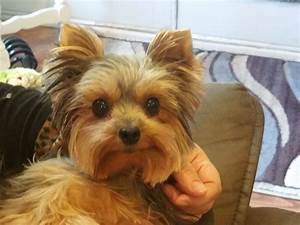
Label: scoiattolo